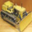
Label: tractor